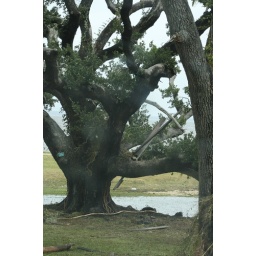
street sign in an oak tree on beach blvd near hwy 90